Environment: real
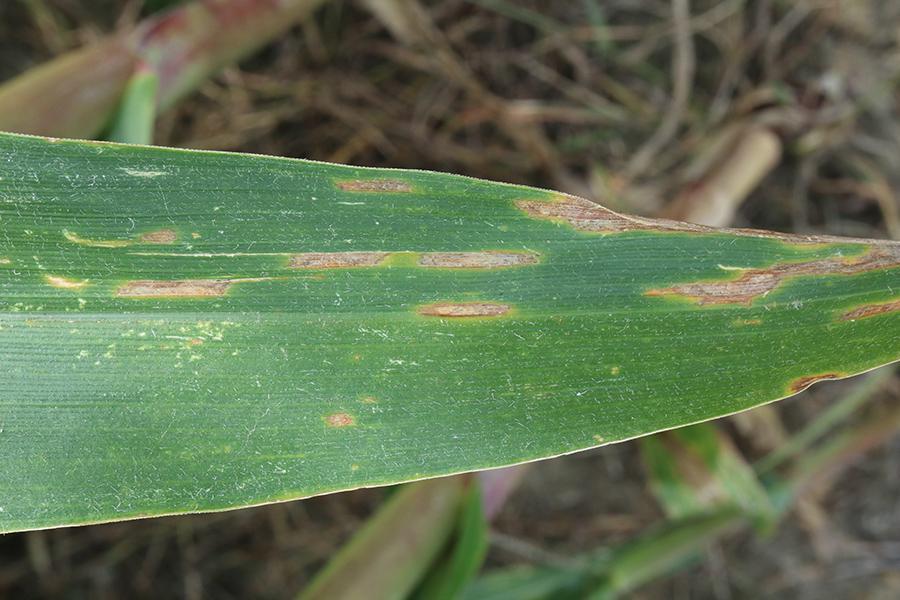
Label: gray_leaf_spot